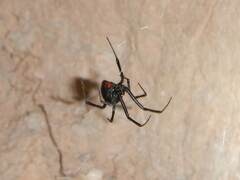
Species: Lactrodectus_hesperus